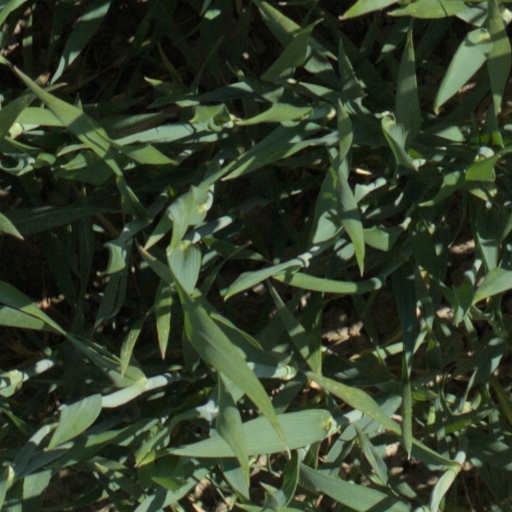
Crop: wheat